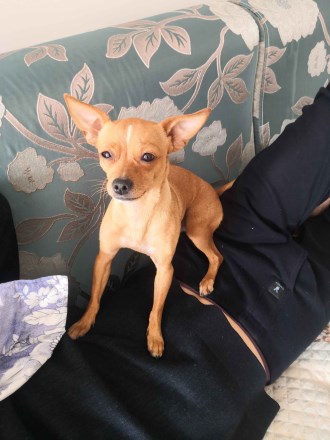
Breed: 561-n000127-miniature_pinscher